Nanosat 01

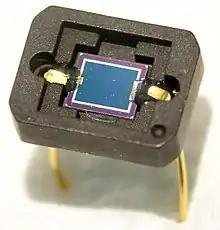
Close-up of a photodiode.

Referred to as OWLS, the internal communication system was developed in conjunction with ESA to test the possibilities of diffuse infrared communications and BER (Bit Error Rate) monitoring in spacial applications. Hence the main objectives were to perform in-orbit demonstrations for wireless applications, and to observe the peculiarities of the working environment and their effect on the system. It was reported as the first ever use of that technology on space. The system was based on commercial components heavily modified to adapt them to the mission, which was centered on two experiments: